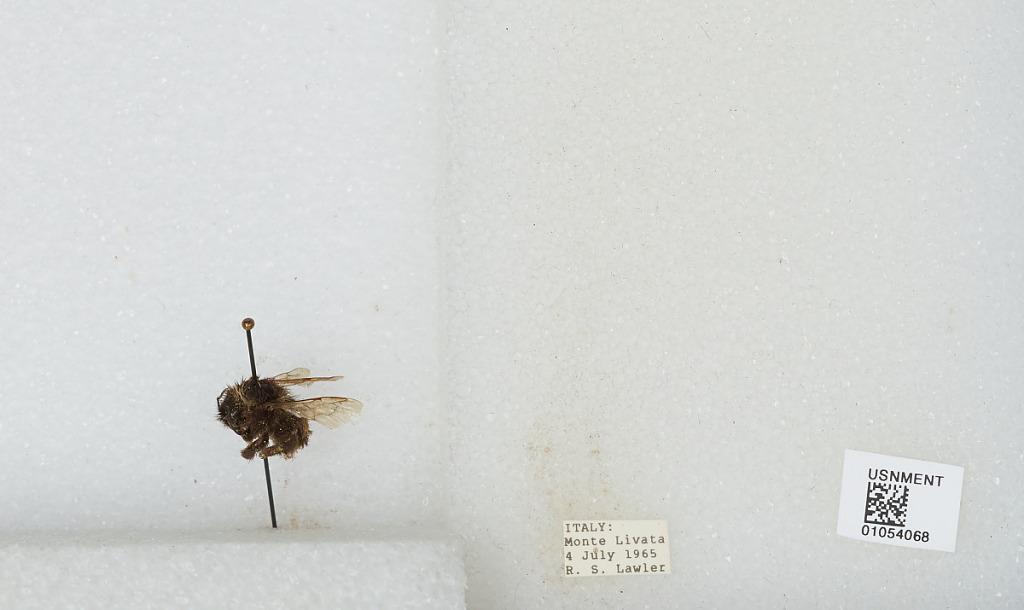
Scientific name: Bombus sp.
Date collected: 1965-7-4
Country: Italy
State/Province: Latium
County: Rome
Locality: Monte Livata